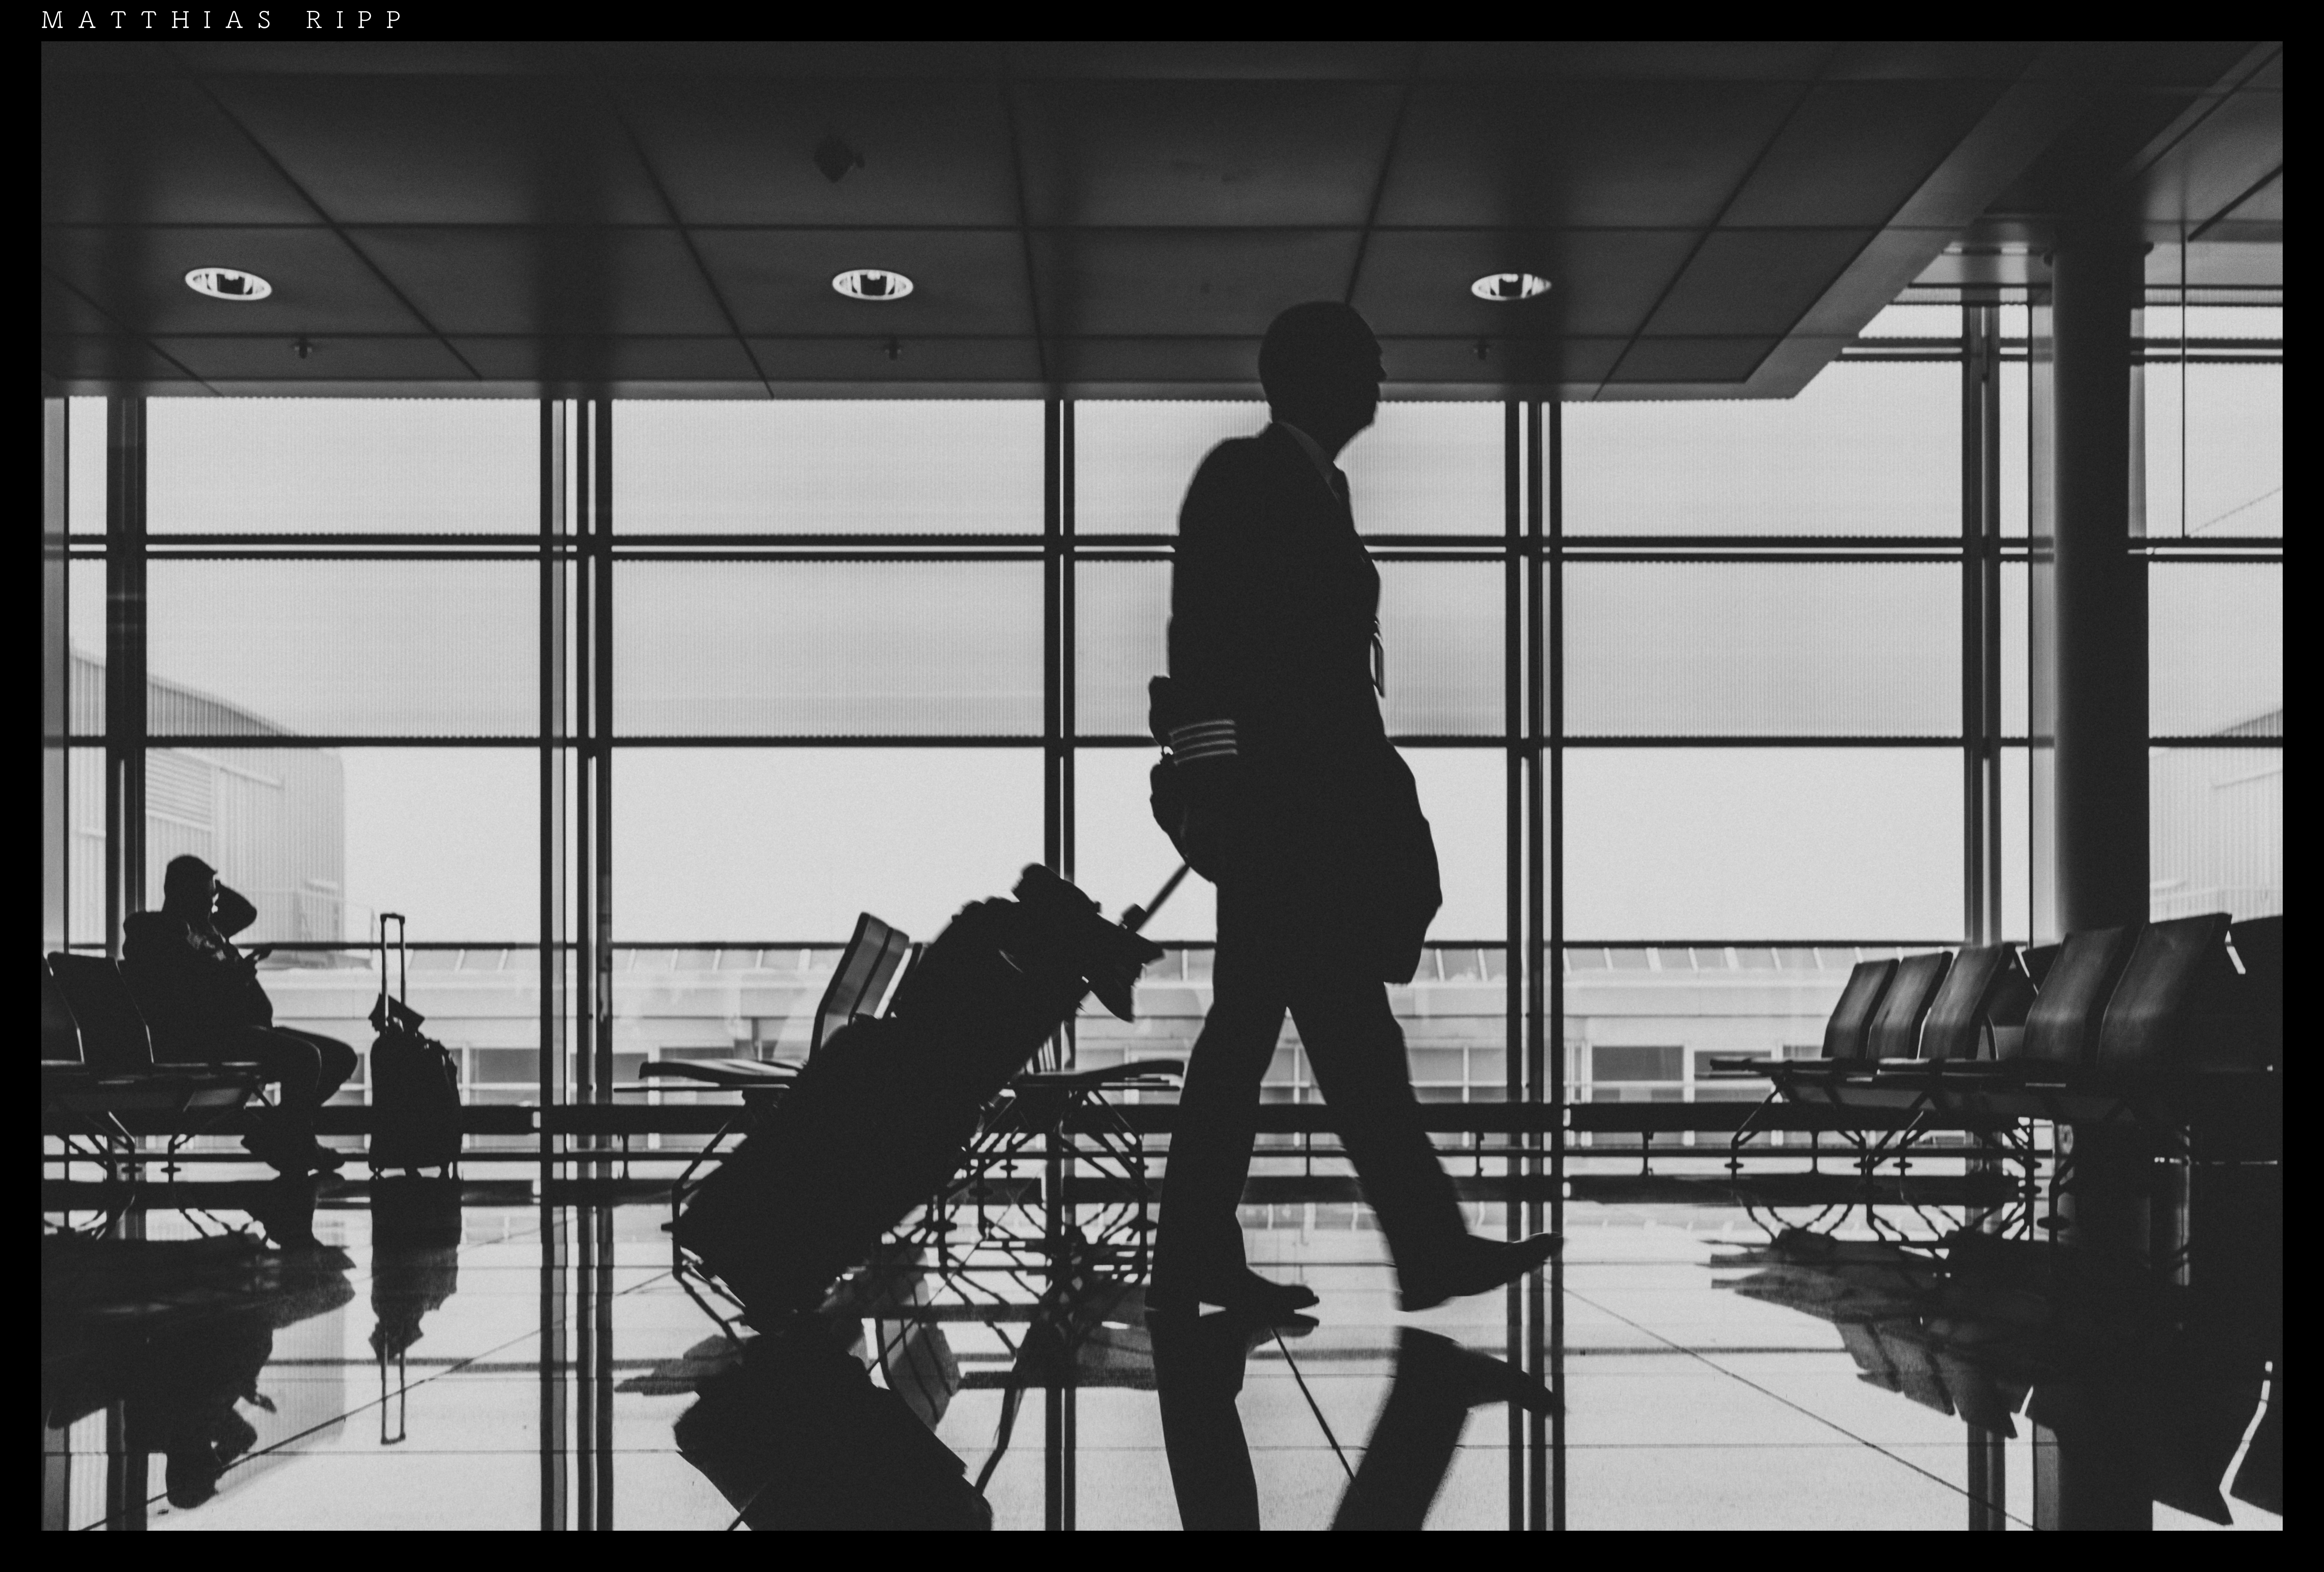
silhouette, black and white, white, street, flying, airport, plane, europe, frame, black, monochrome, captain, pilot, art, mono, full, 35mm, traveling, photograph, europa, germany, deutschland, kunst, strasse, sony, bayern, bavaria, image, zeiss, shape, flughafen, munich, fliegen, monochrom, rx1rii, mobility, vollformat, mobil, muc, responsible, monochrome photography, film noir